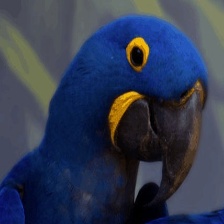
Species: HYACINTH MACAW
Scientific name: ANODORHYNCHUS HYACINTHINUS
ImageNet parent category: macaw